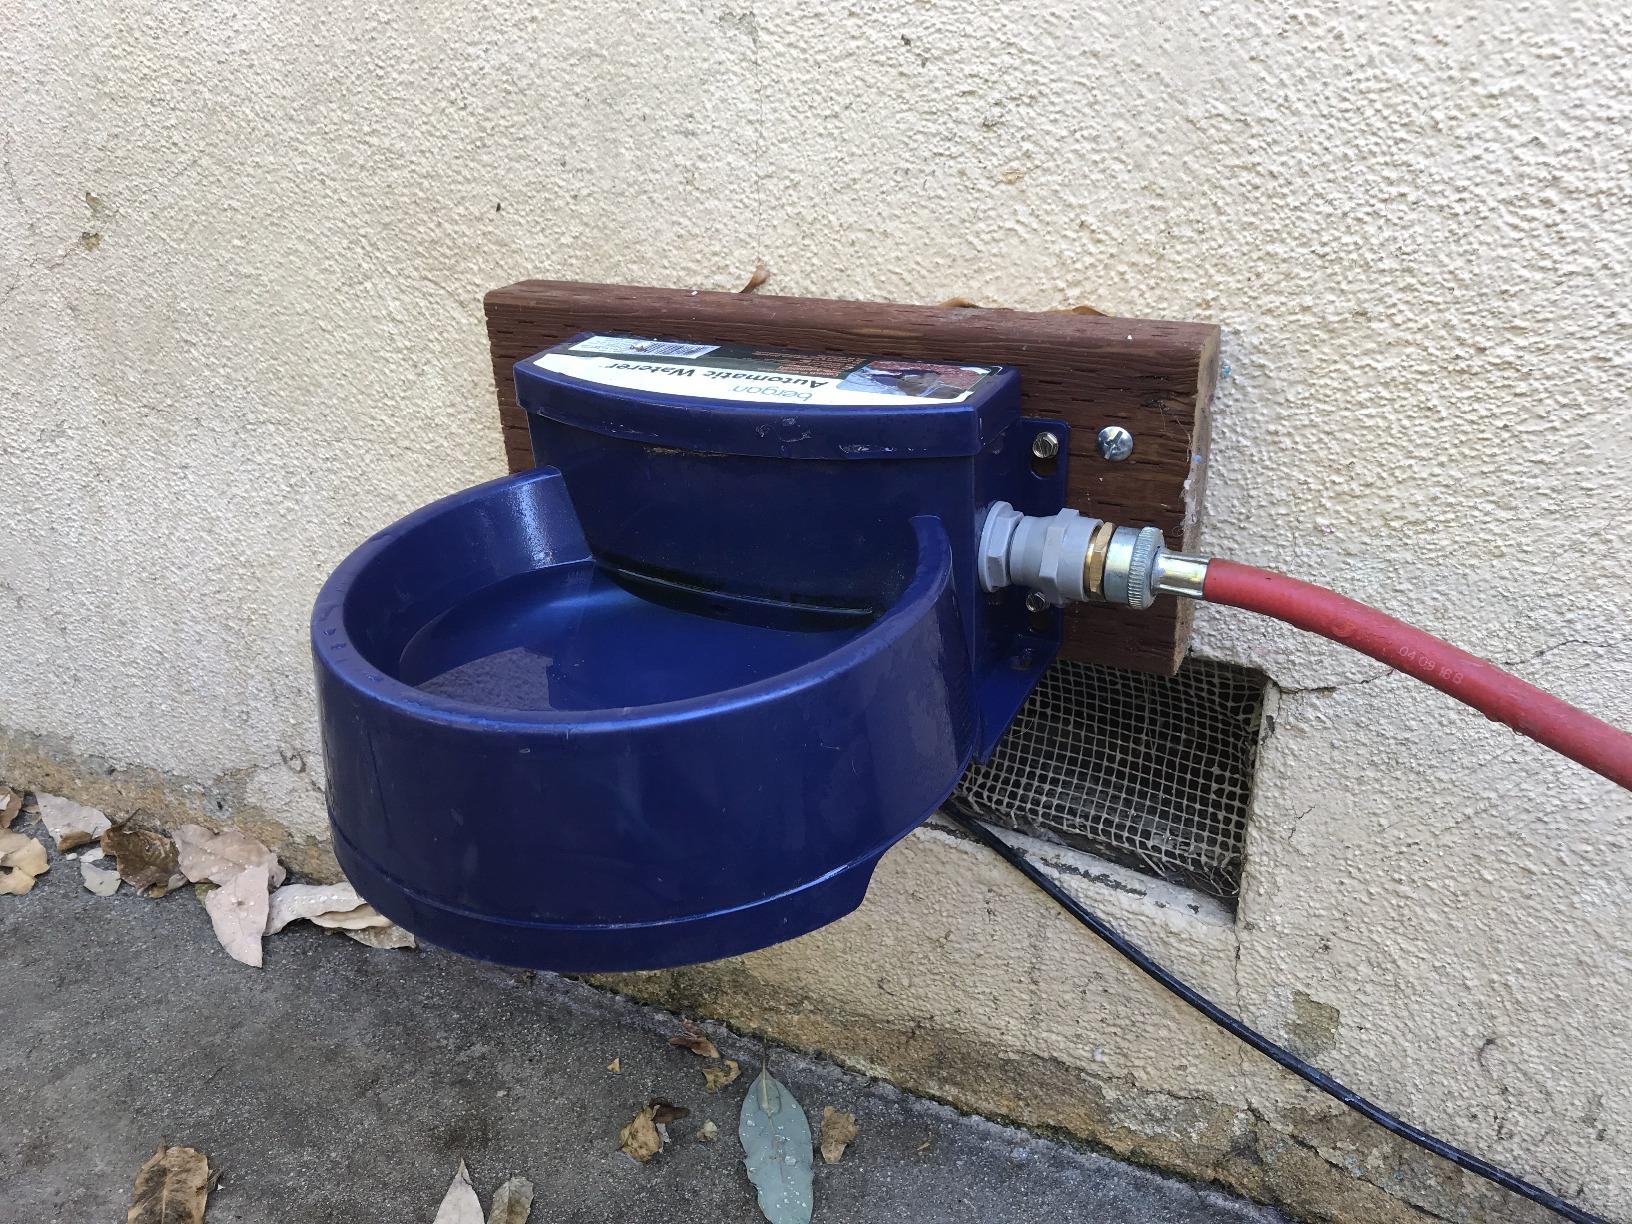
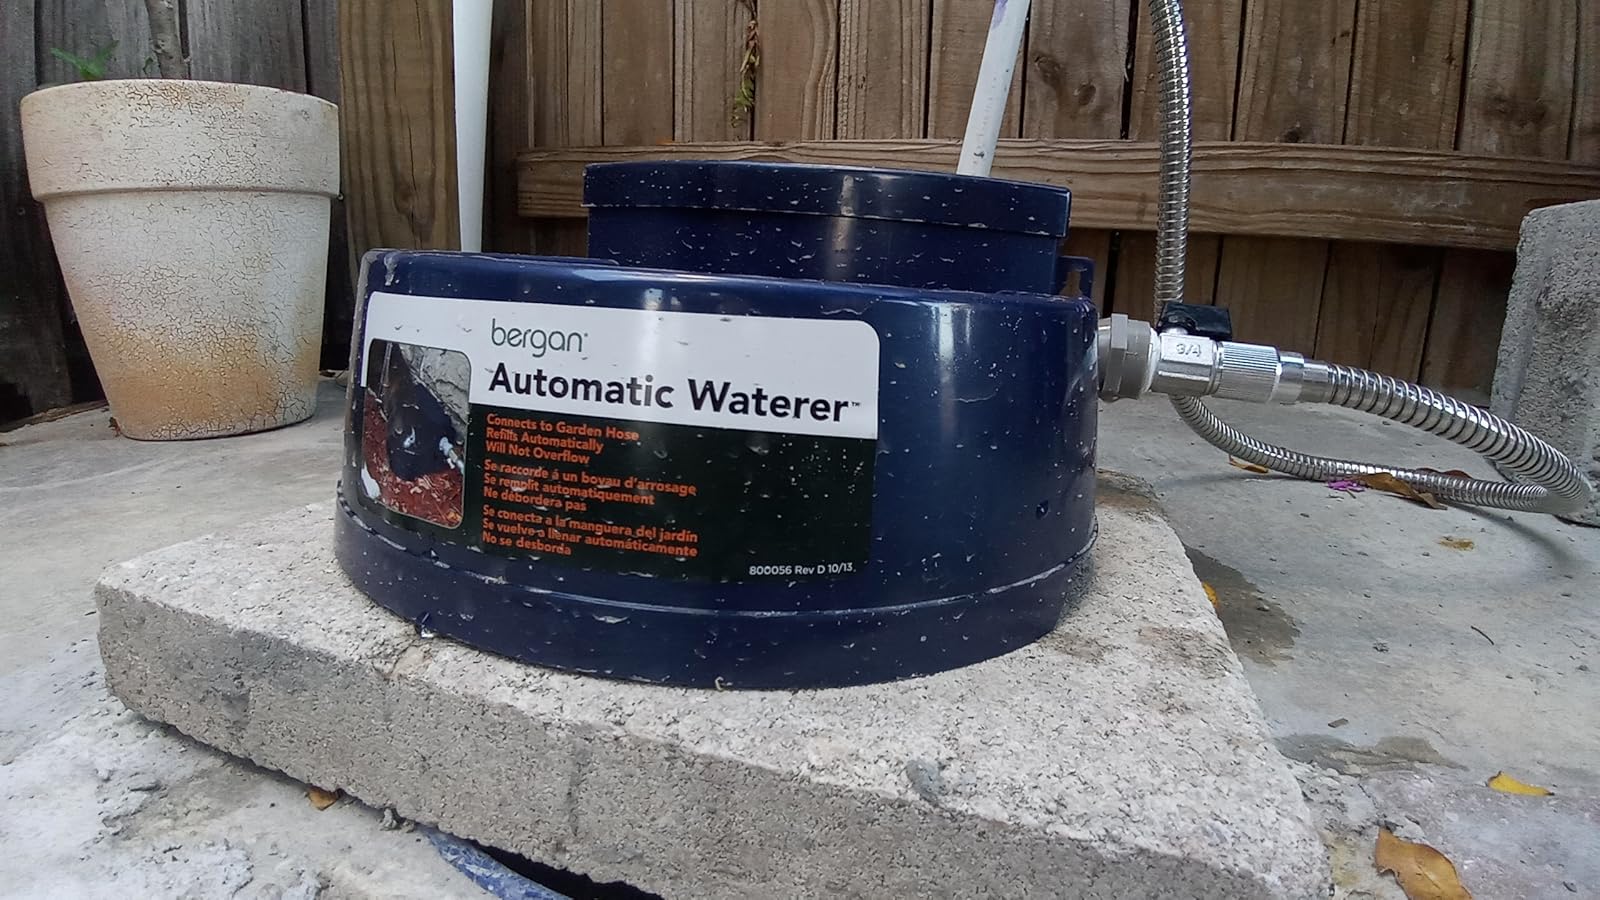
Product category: items_bowl
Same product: yes